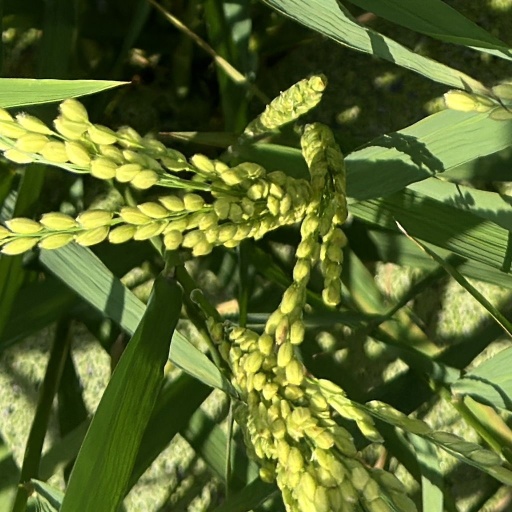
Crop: rice